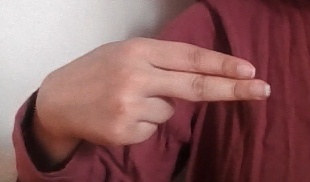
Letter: ain